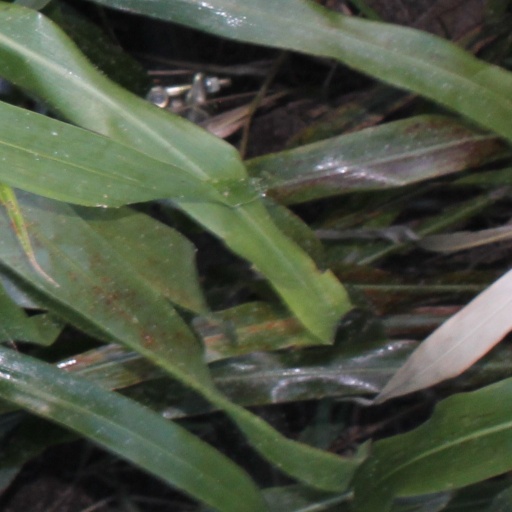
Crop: sorghum